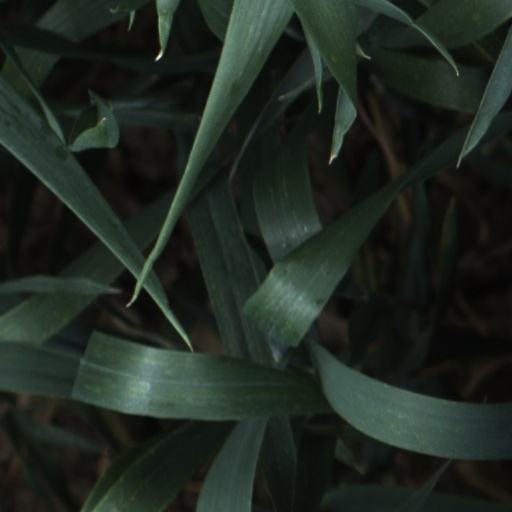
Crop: wheat